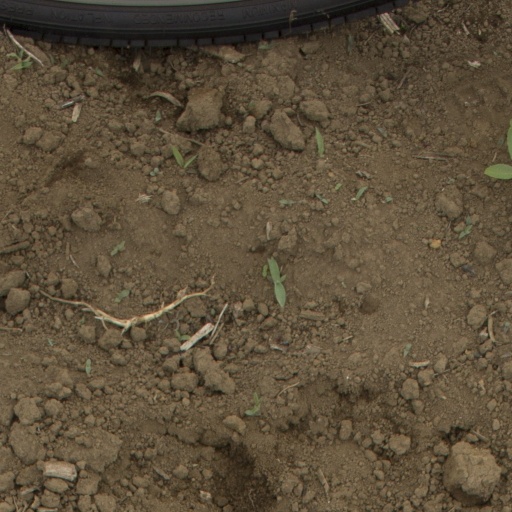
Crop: Jerusalem artichoke